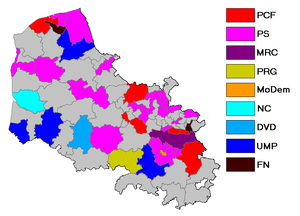
Carte du parti en tête, cantonales 2011, Pas-de-Calais
Les élections cantonales ont eu lieu les 20 et 27 mars 2011.